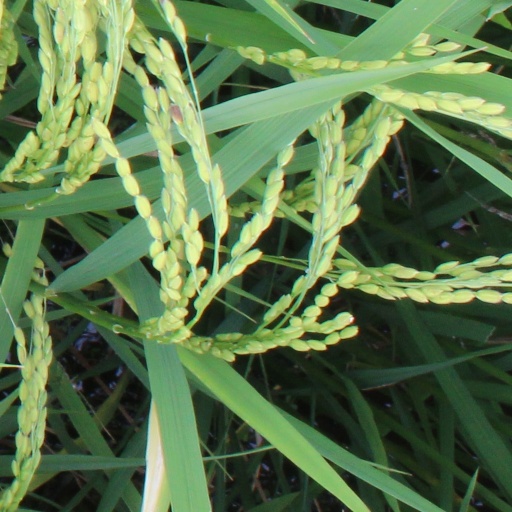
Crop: rice